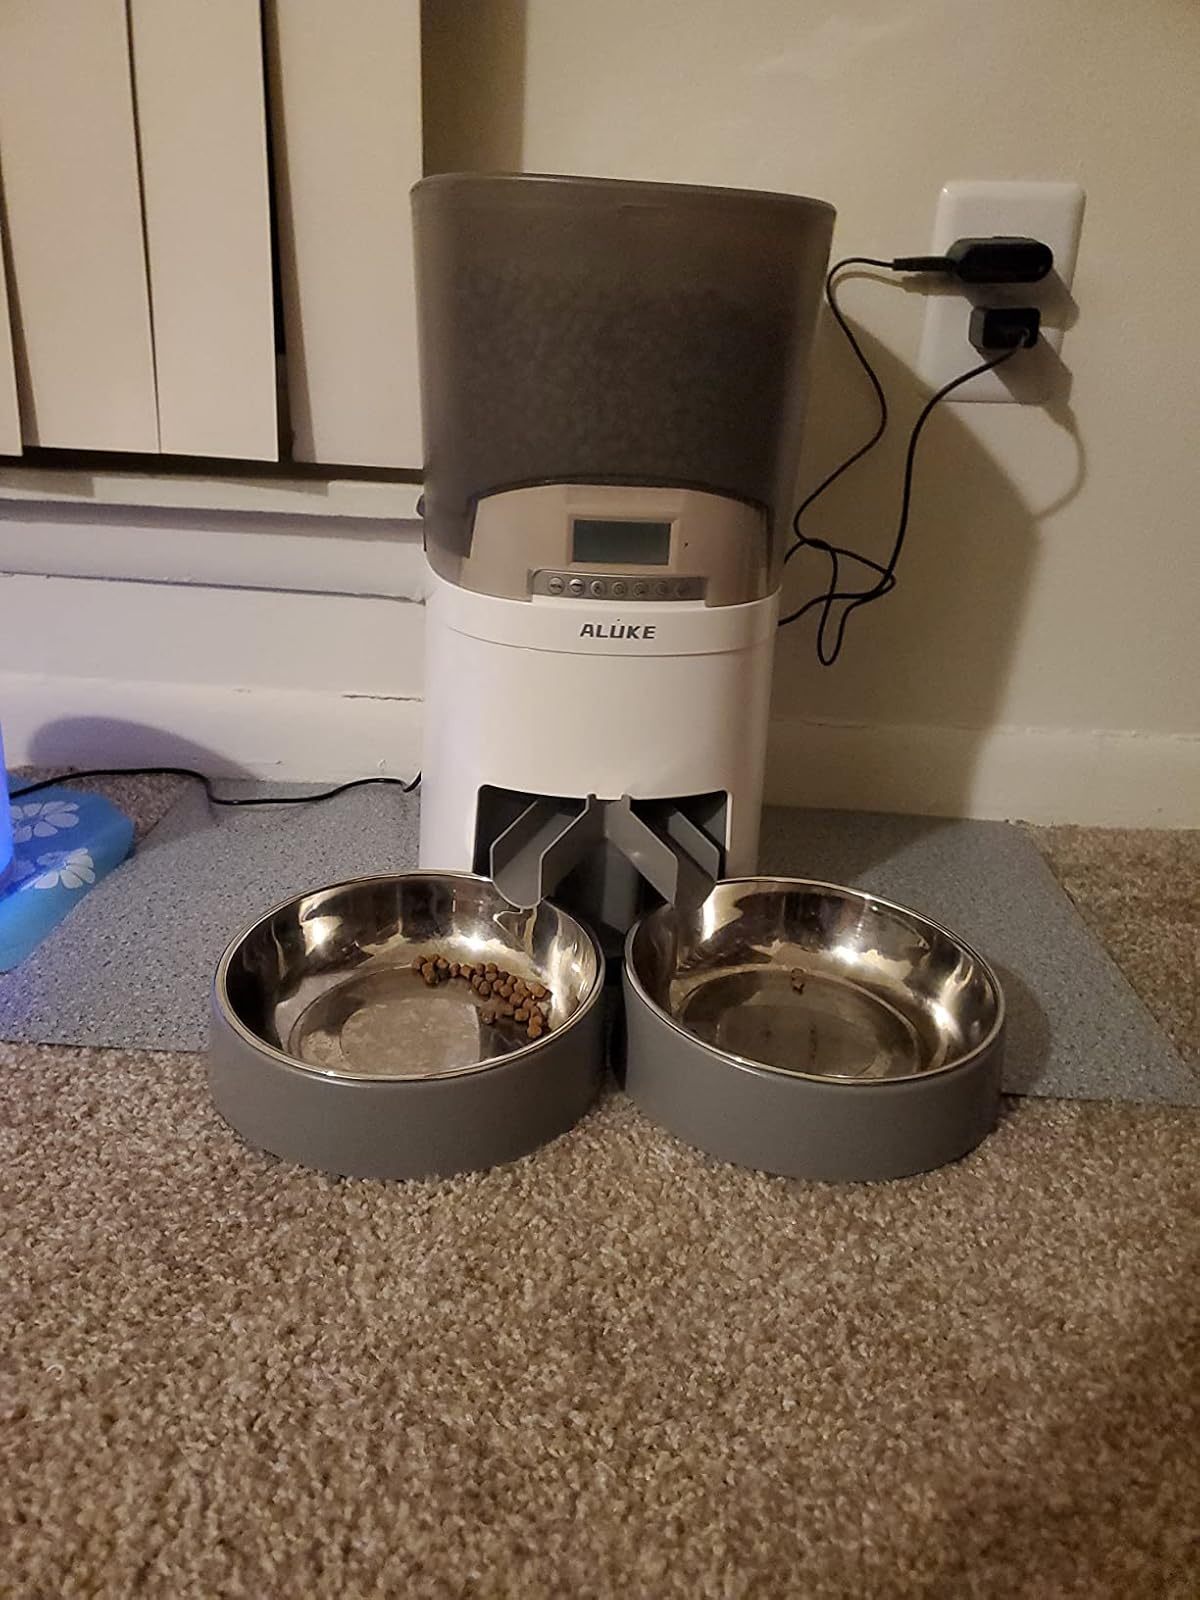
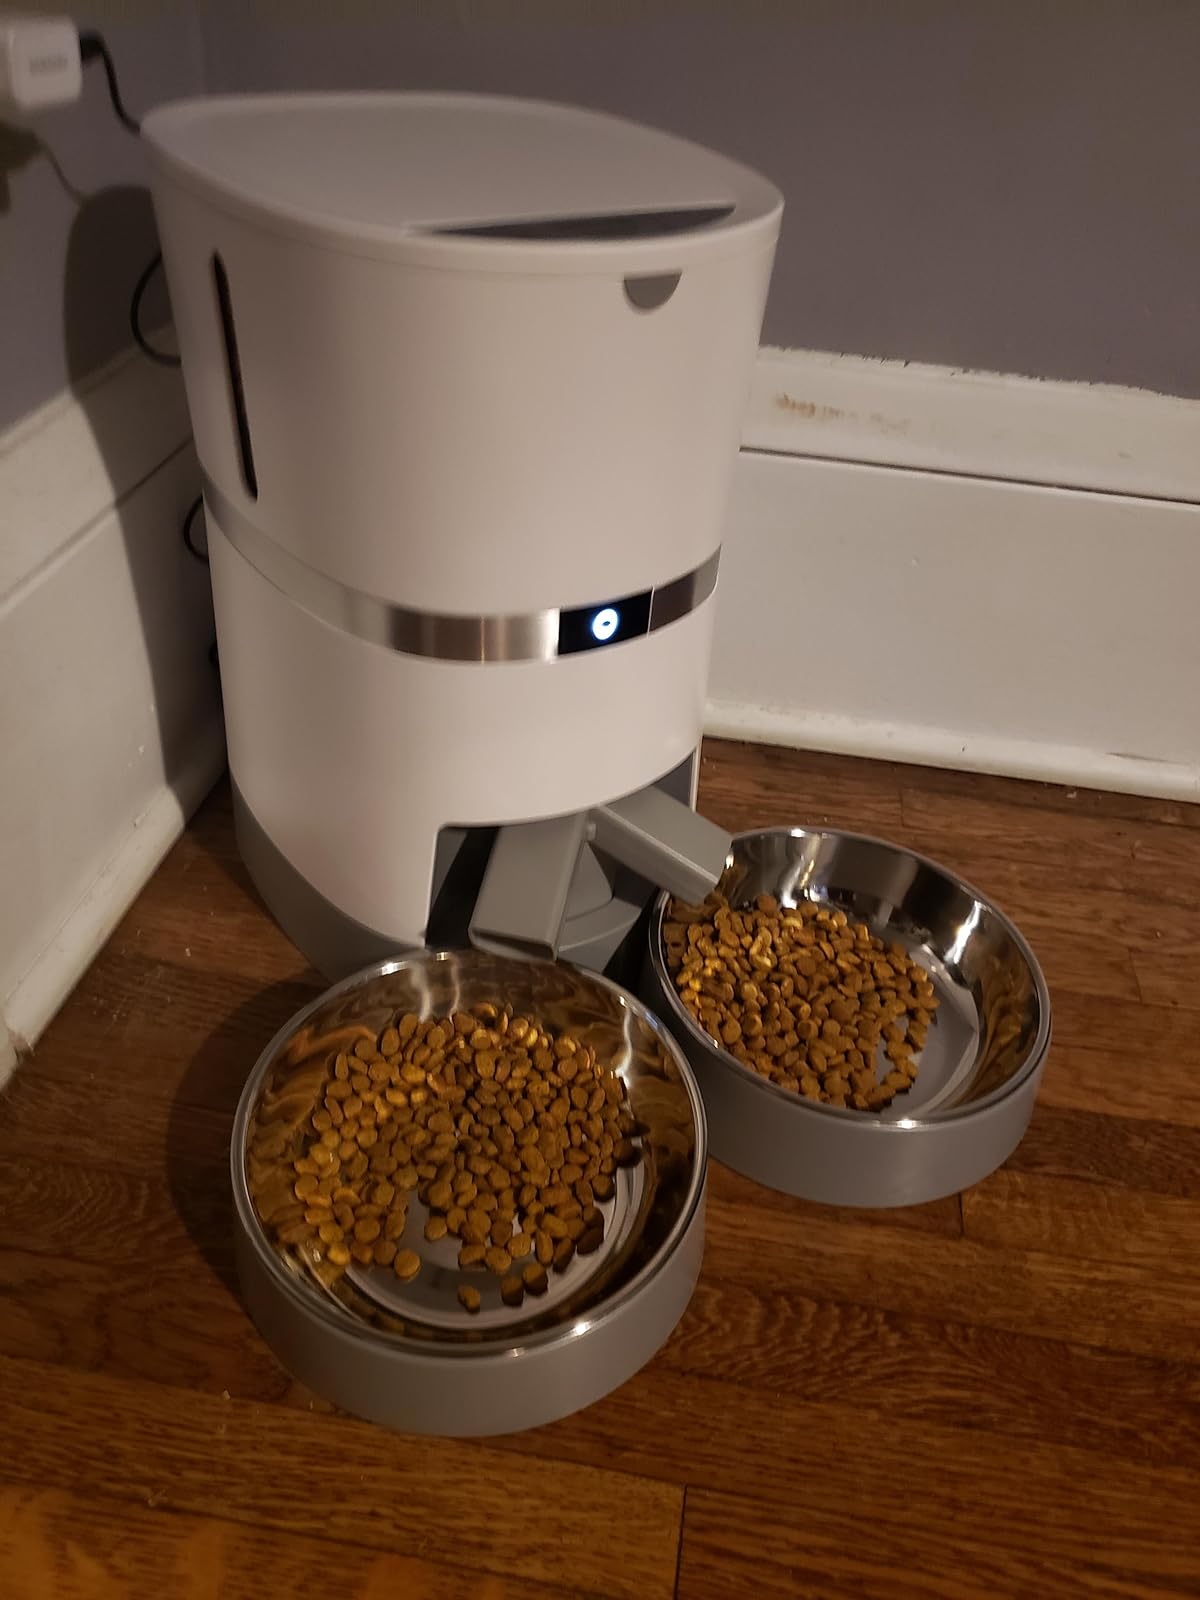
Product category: items_feeder
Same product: no